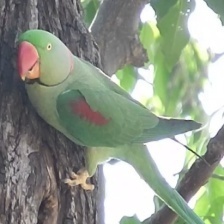
Species: ALEXANDRINE PARAKEET
Scientific name: PSITTACULA EUPATRIA